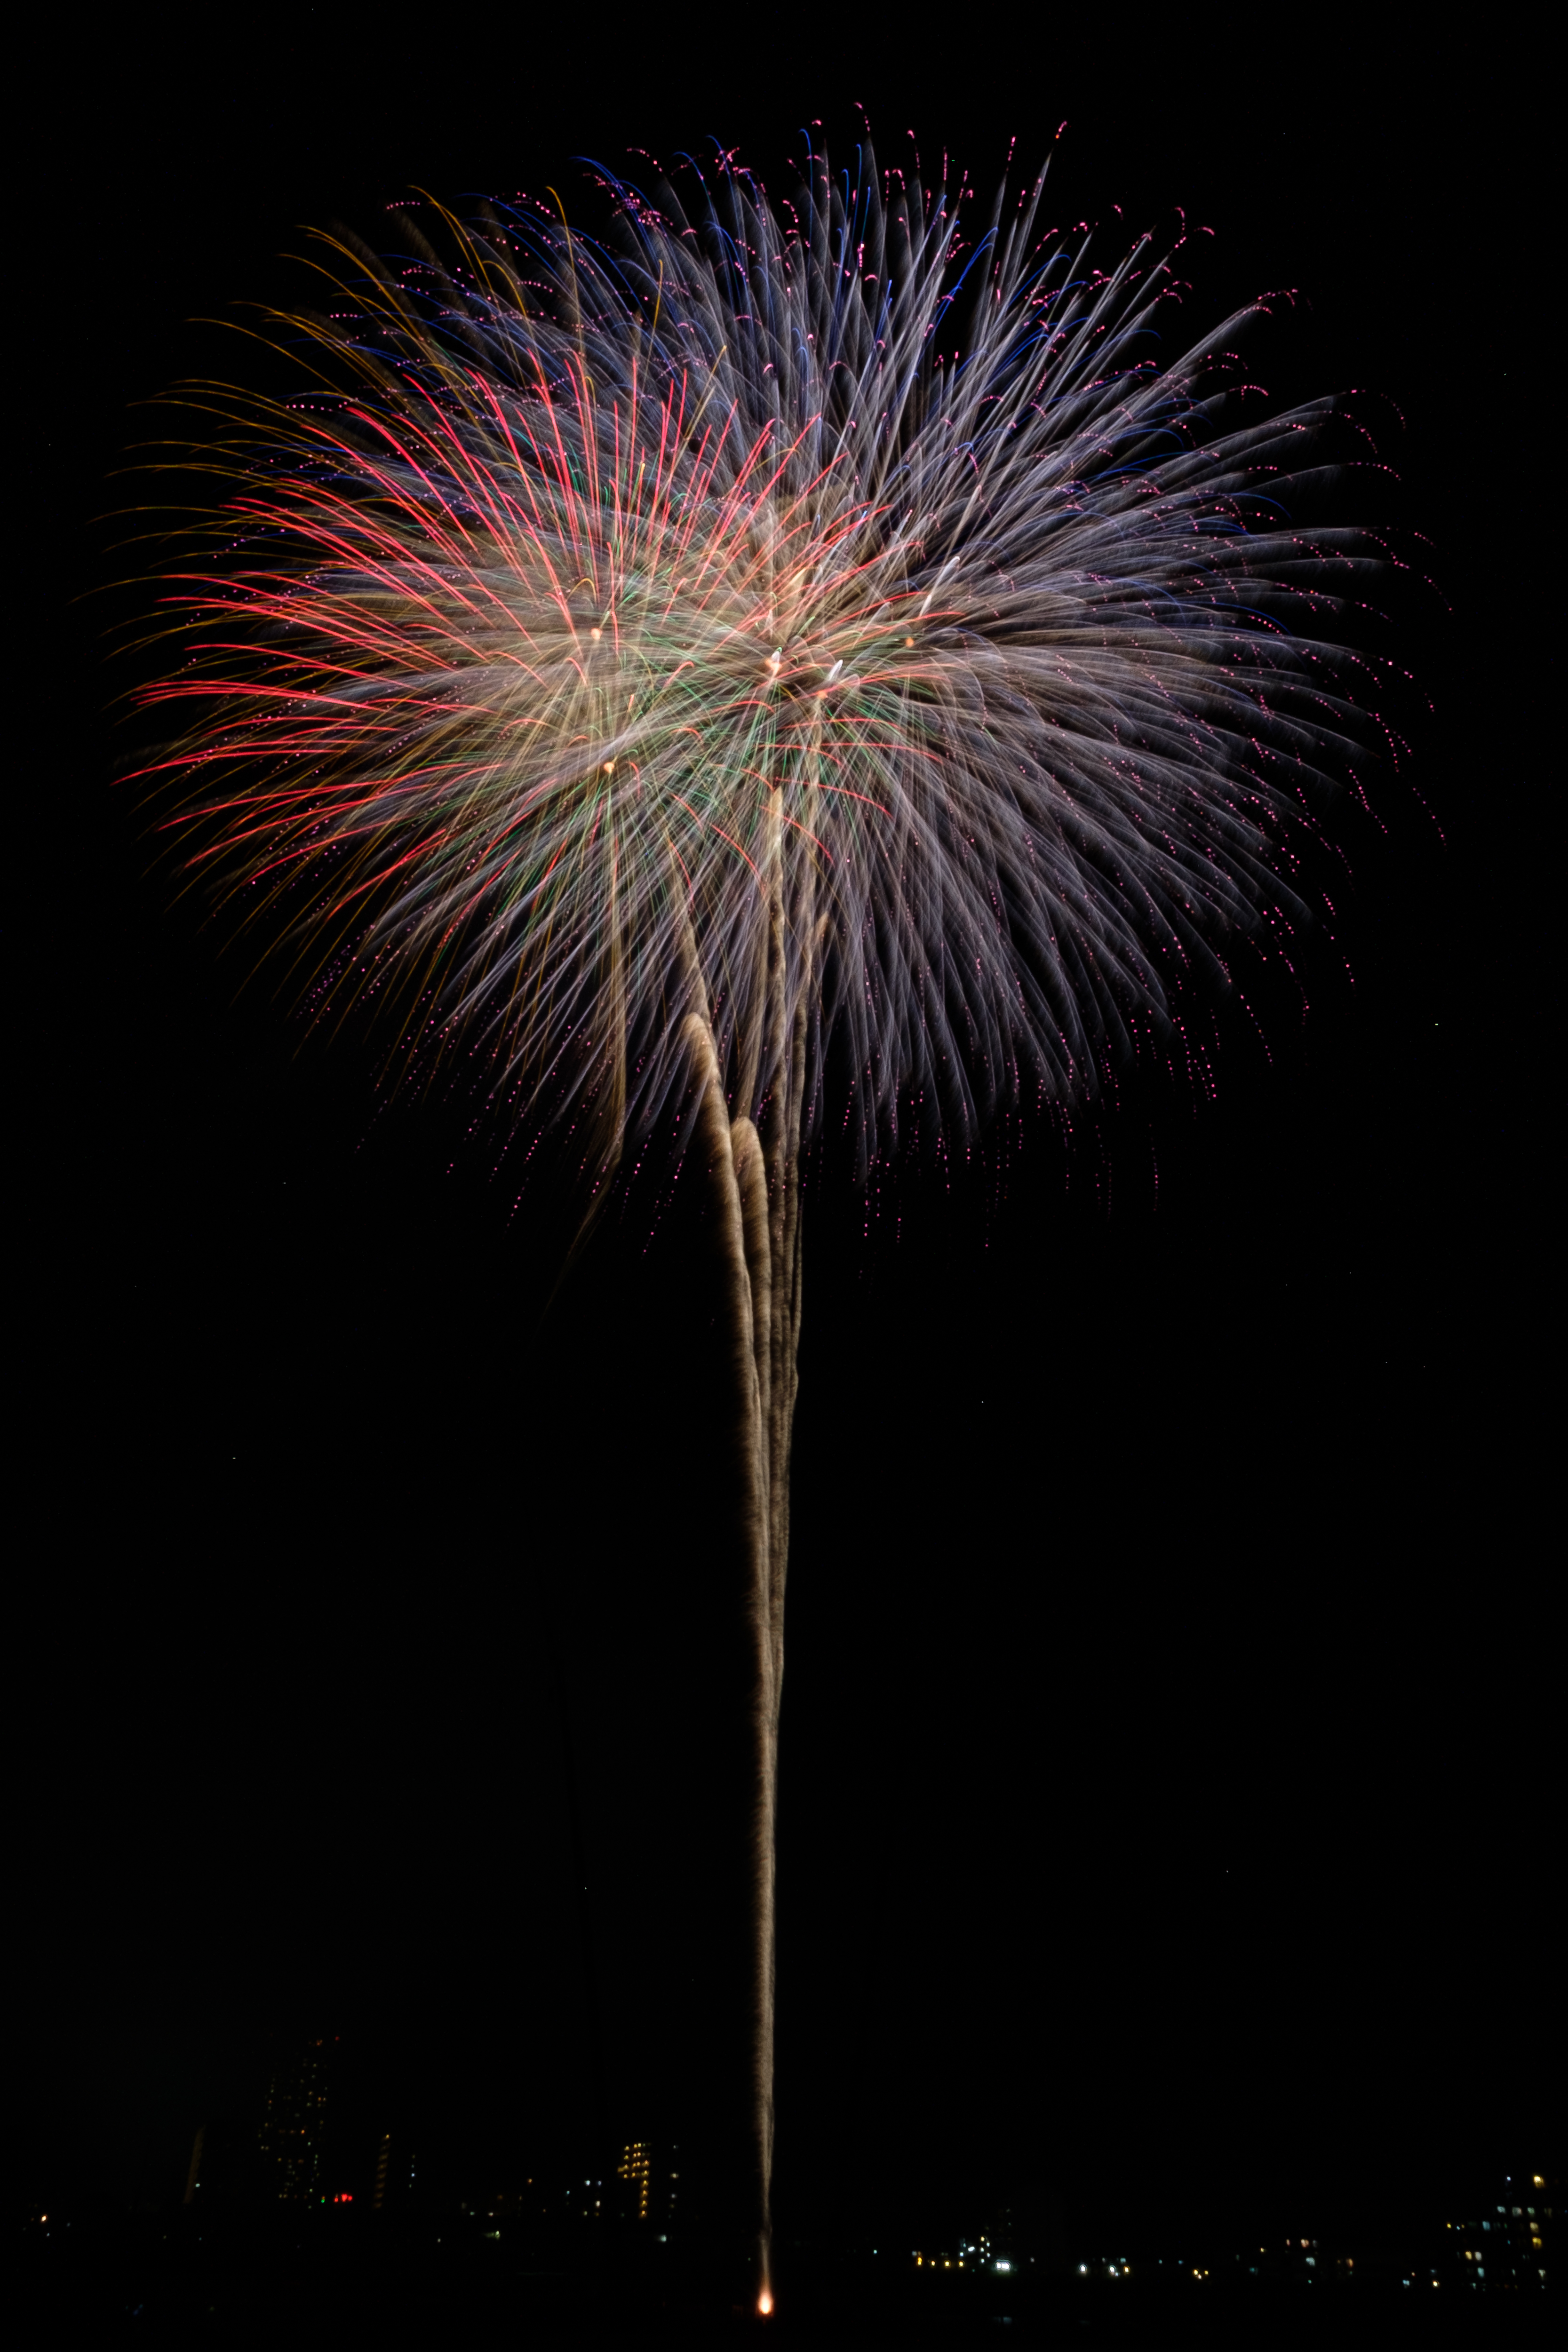
sky, fireworks, new years day, night, midnight, event, darkness, festival, holiday, diwali, fete, new year's eve, public event, recreation, new year, independence day, space